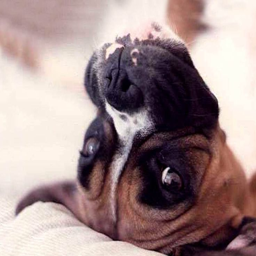
the boxer became very popular due to his success and is still one of the most popular breeds of dog .